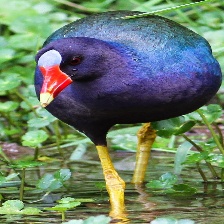
Species: PURPLE GALLINULE
Scientific name: PORPHYRIO MARTINICUS
ImageNet parent category: european_gallinule